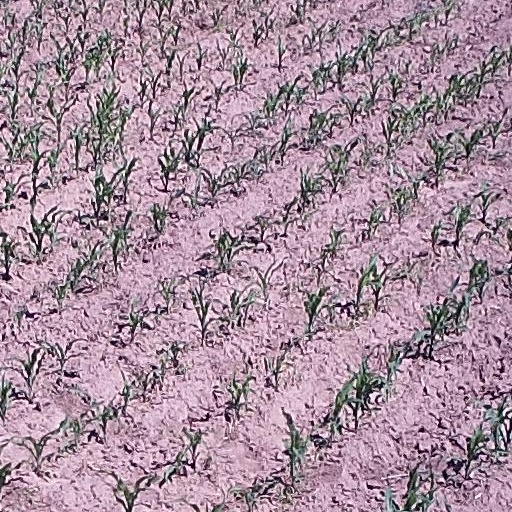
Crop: maize; corn